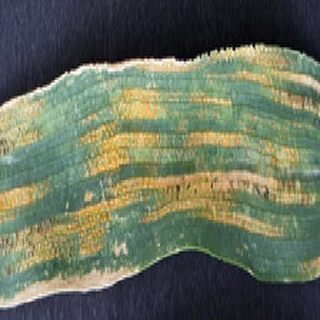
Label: wheat_yellow_rust